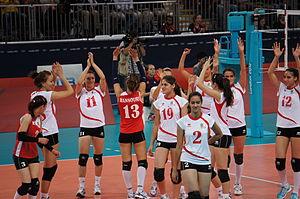
L'Équipe d'Algérie de volley-ball féminin participera en 2012 aux Jeux olympiques et au Qualifications du Grand Prix mondial.